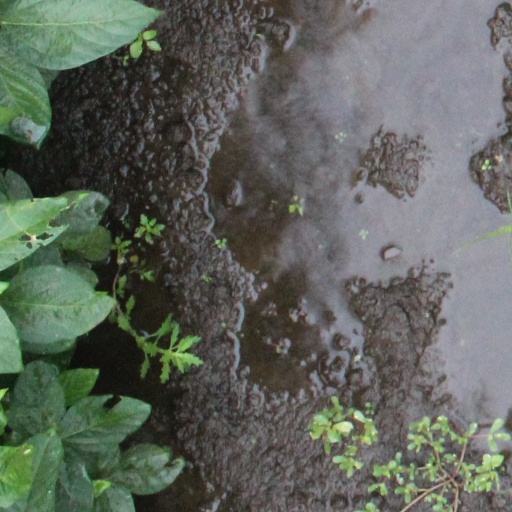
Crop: soybean